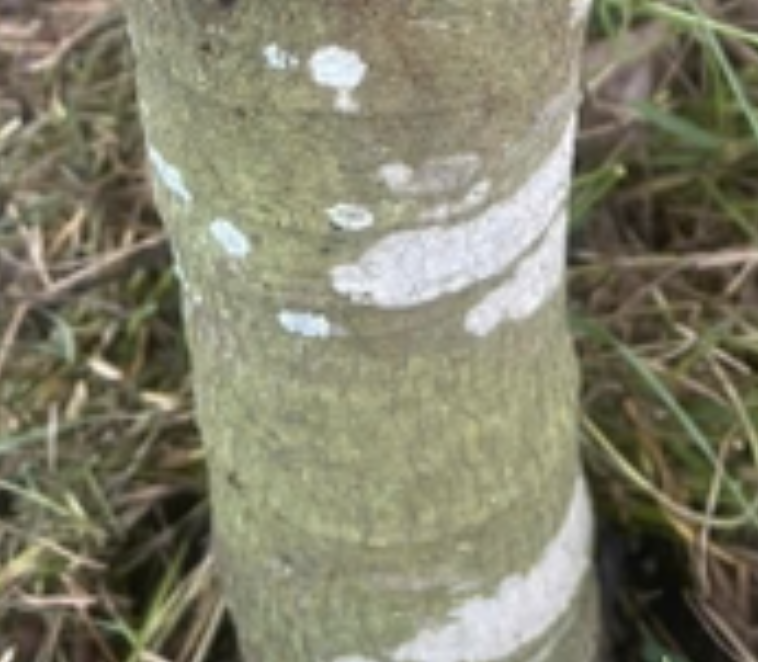
Label: pink_disease